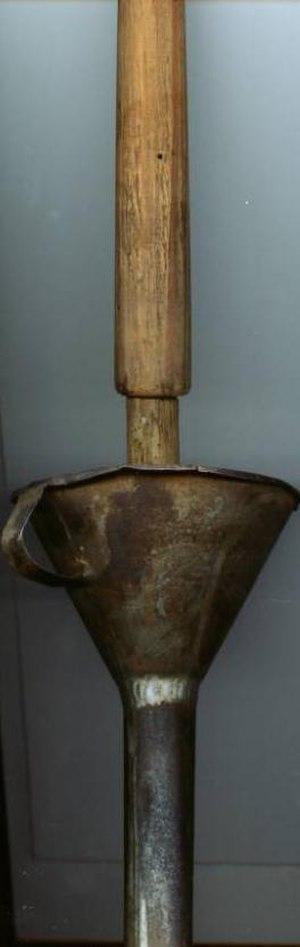
Le gavage des oies et des canards est une technique d'élevage qui consiste à engraisser des animaux par une alimentation calorique et surabondante. Pratiquée depuis l'Égypte ancienne, elle est encore utilisée de nos jours dans le but de produire du magret, du confit et du foie gras.